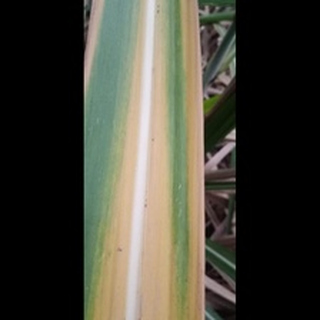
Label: sugarcane_yellow_leaf_disease